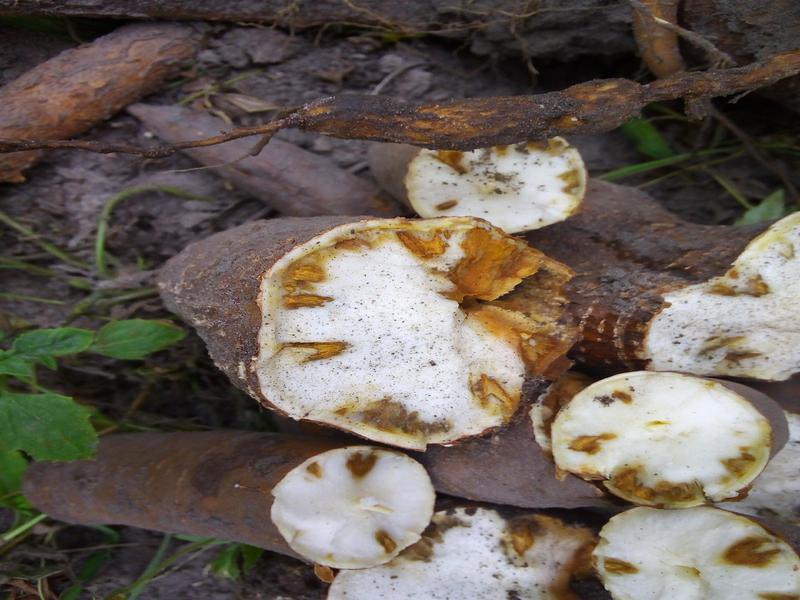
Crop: cassava
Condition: brown_streak_disease